Chris Paul

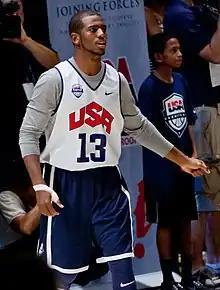

Paul made his debut for the United States national team at the 2006 FIBA World Championship in Japan. He finished the competition with a tournament-high 44 assists, helping Team USA win the bronze medal in the process. At the 2008 Olympics in Beijing, he played a key role off the bench, scoring 13 points in a gold medal game victory against Spain. In addition to the gold medal, Team USA also finished the competition with a perfect 8–0 record. Paul was promoted to the starting point guard position for the 2012 Olympics in London, averaging 8.2 points, 5.1 assists, and 1.6 steals per game en route to another gold medal and undefeated tournament.